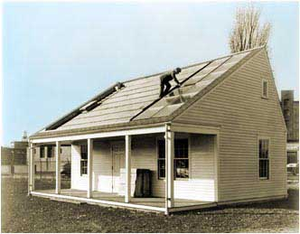
Hoyt Clarke Hottel est un physicien américain connu pour ses travaux sur les transferts thermiques et la combustion. Il est cofondateur de l'institut de la combustion et de la section américaine de la fondation de recherche internationale sur les flammes.